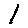
Label: 1